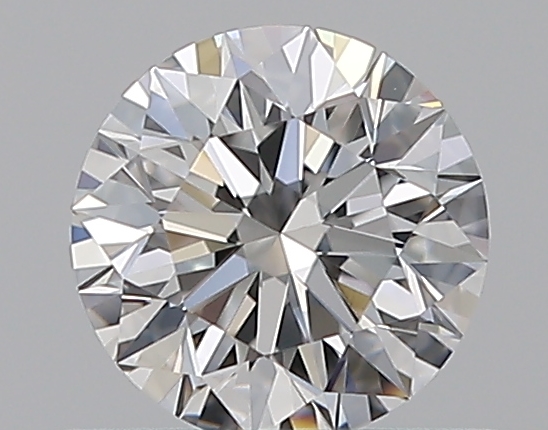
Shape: round
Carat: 0.5
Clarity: VVS1
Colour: D
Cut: EX
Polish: EX
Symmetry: EX
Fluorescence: N
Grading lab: GIA
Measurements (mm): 5.05 x 5.08 x 3.17